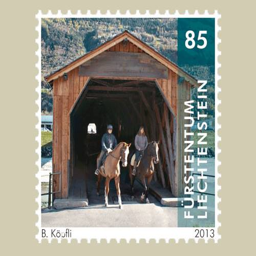
Old Rhine Bridge